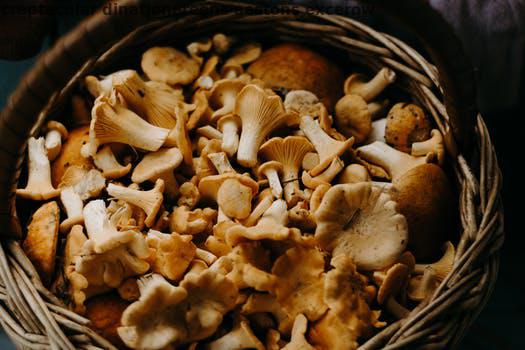
Label: Watermark